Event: Ecuador Earthquake
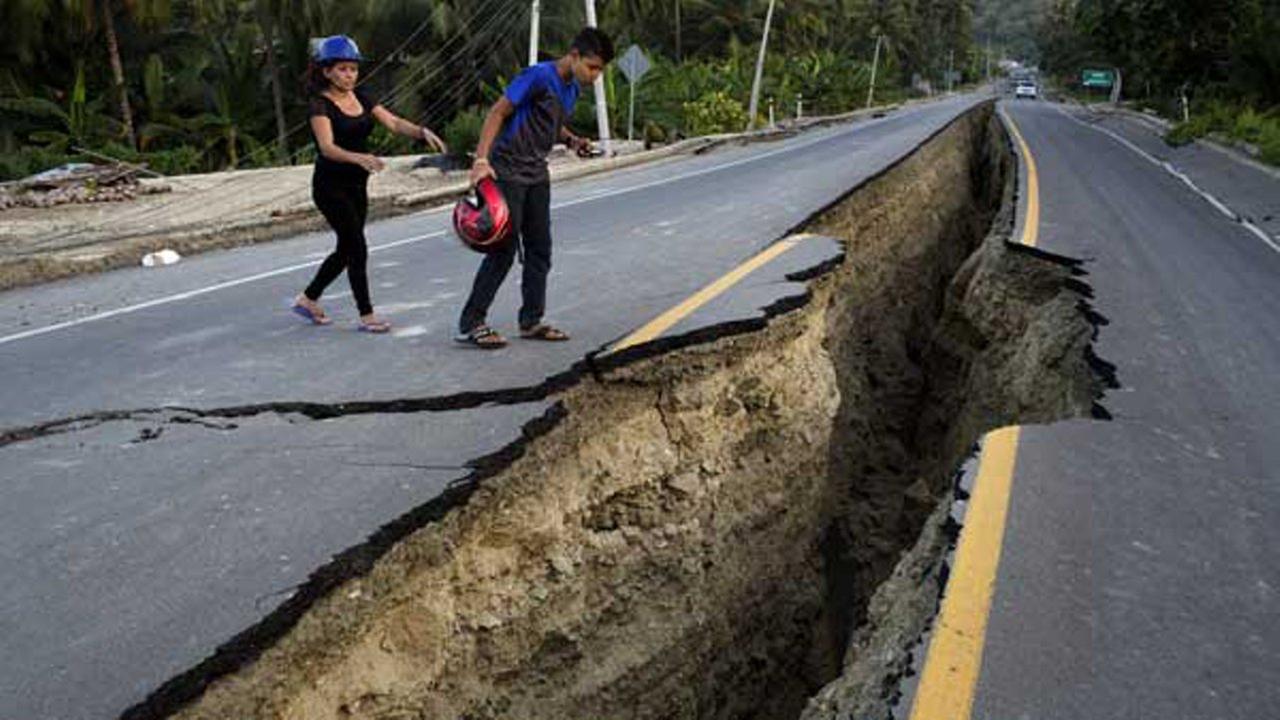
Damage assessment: damage